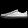
Label: Sneaker